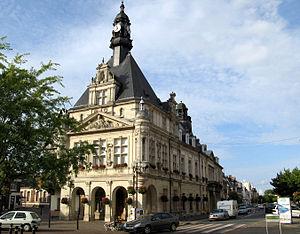
Péronne est une commune française du département de la Somme, en région Hauts-de-France.
Le Musée Alfred-Danicourt est un musée municipal labellisé Musée de France situé à Péronne, dans le département de la Somme, qui rassemble des collections archéologiques pour l’essentiel, et des œuvres d’art venant d'achats mais aussi de dons et legs privés. L'intégralité des dépôts de l'État fut perdue pendant la Grande Guerre. Le musée est situé dans l’hôtel de ville de Péronne.